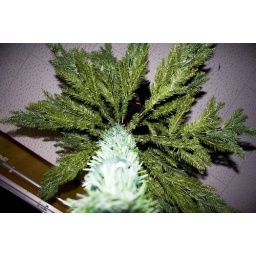
cat in a fake tree